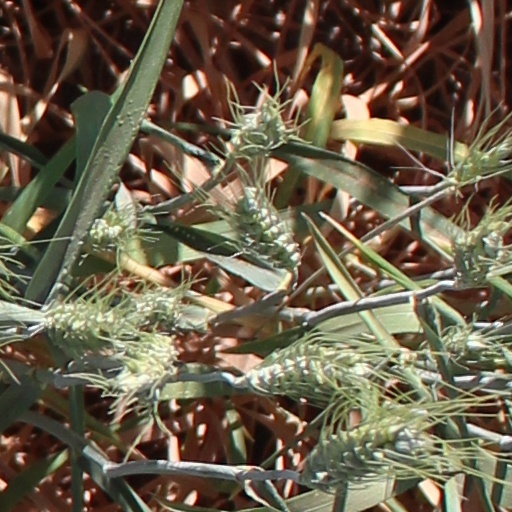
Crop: wheat